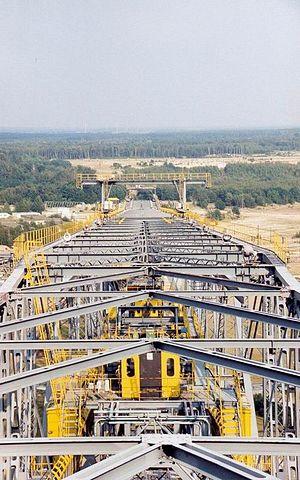
F60 est le matricule attribué à une série de cinq ponts convoyeurs utilisés dans les mines de lignite à ciel ouvert exploitant les veines de charbon de la Lusace en Allemagne.